.408 Cheyenne Tactical

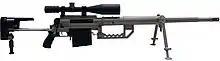
THOR M408 sniper rifle developed by Bill Ritchie of EDM and Thor GDG (who now owns the sole rights after the passing of Mr. Ritchie.)

Several high quality large tactical and match (semi) custom bolt actions were designed for the .408 Cheyenne Tactical cartridge and were becoming available as of 2007. These semi-custom bolt actions are used with other high grade rifle and sighting components to build custom sporting and target rifles. Such rifles are ordered by long-range accuracy oriented shooters and built by specialized, highly skilled gunsmiths and can cost thousands of dollars. When built to expectation such rifles are very accurate—0.5 MOA or better consistent accuracy for a particular rifle optimized ammunition is considered normal.